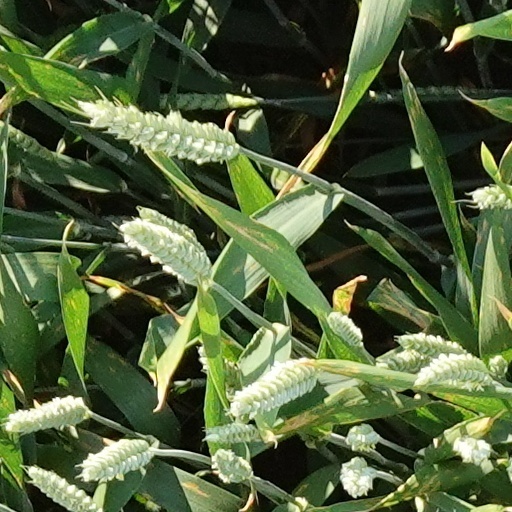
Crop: wheat